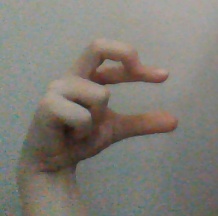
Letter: thal